Culture of Djibouti

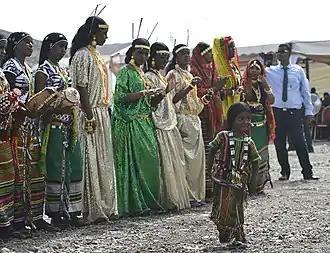

Djibouti is a multilingual nation. According to "Ethnologue", the majority of the population speaks Somali (524,000 speakers) or Afar (306,000 speakers) as a first language, which are the mother tongues of the Somali and Afar ethnic groups, respectively. Both languages belong to the larger Afroasiatic family. There are two official languages in Djibouti: Arabic (Afroasiatic) and French (Indo-European). Arabic is of social, cultural and religious importance. In formal settings, it consists of Modern Standard Arabic. Colloquially, about 59,000 local residents speak the Ta'izzi-Adeni Arabic dialect, also known as "Djibouti Arabic". French was inherited from the colonial period and is the primary language of instruction. About 10,200 Djiboutians speak it as a first language. Immigrant languages include Omani Arabic (38,900 speakers), Amharic (1,400 speakers), and Greek (1,000 speakers).